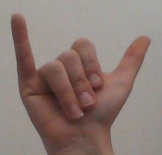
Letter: ya